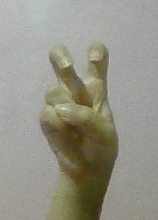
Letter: toot